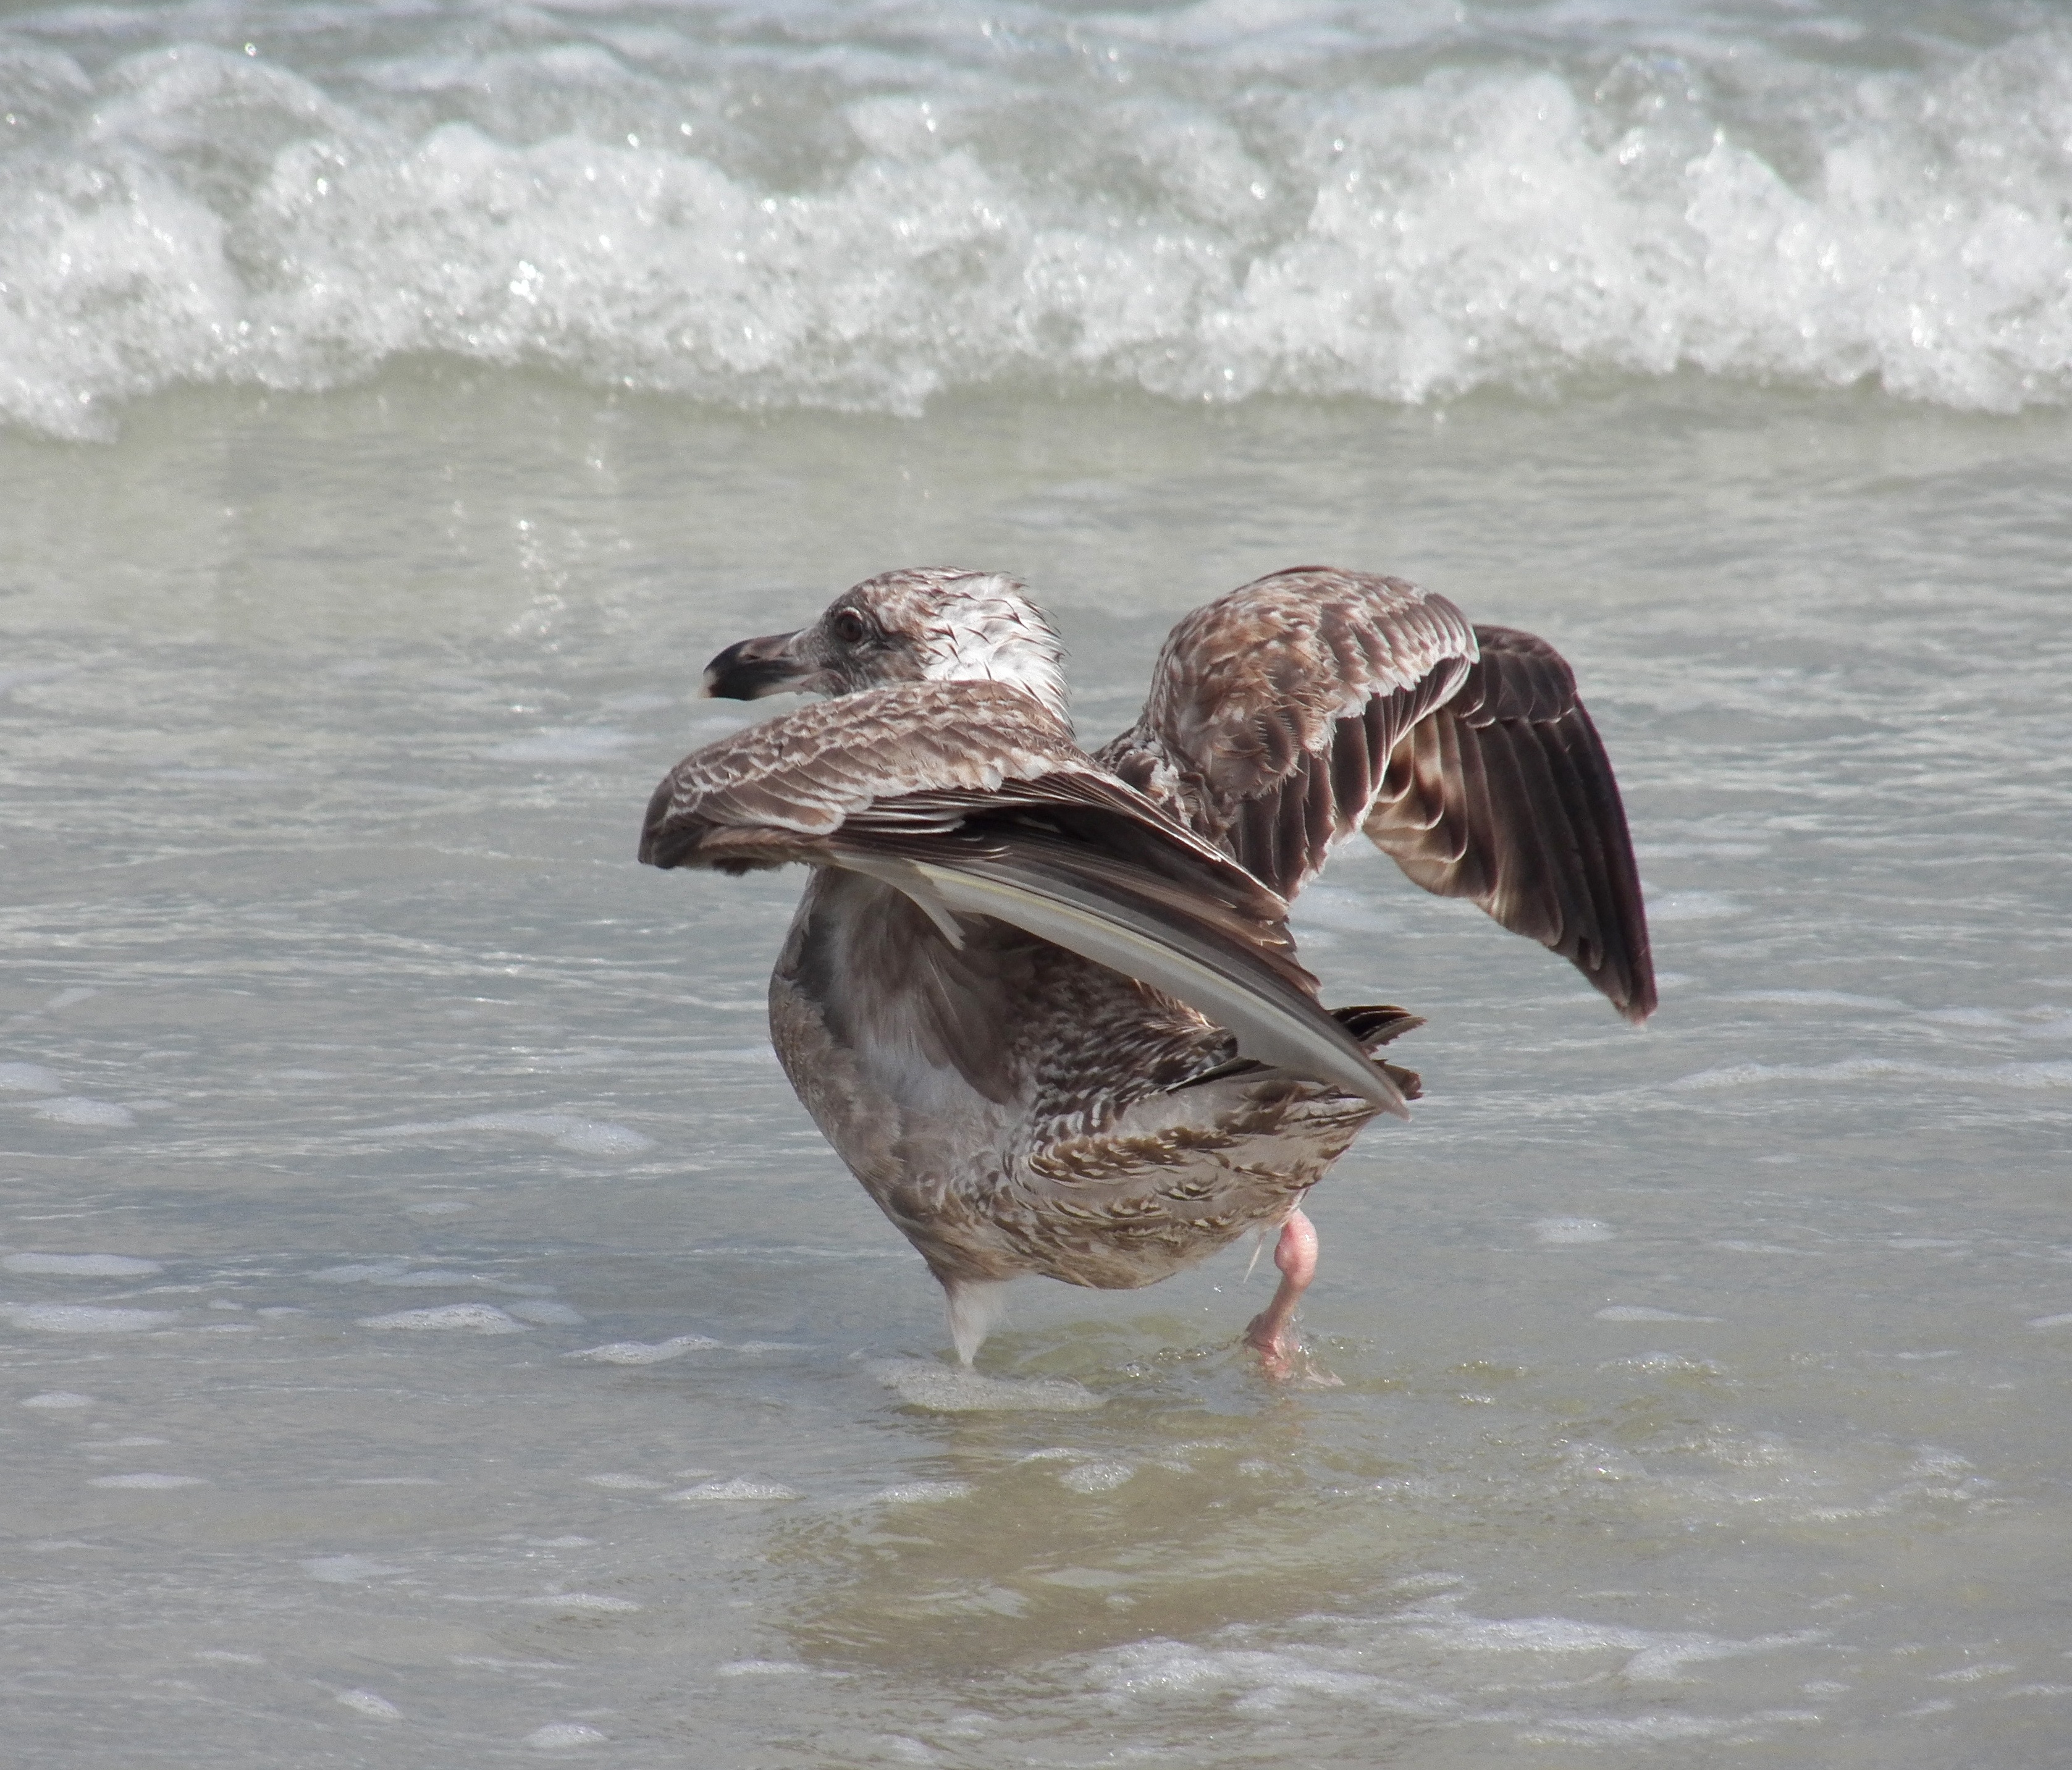
beach, sea, water, nature, ocean, bird, wing, shore, wave, seabird, wildlife, wild, beak, aquatic, fauna, duck, vertebrate, water bird, beach bird, aquatic birds